Assignment K

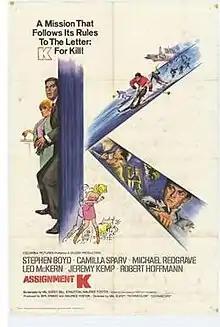

Assignment K (also known as Department K) is a 1968 British spy thriller film directed by Val Guest in Techniscope and starring Stephen Boyd, Camilla Sparv, Michael Redgrave, Leo McKern, Robert Hoffmann and Jeremy Kemp. It was written by Guest, Bill Strutton and Maurice Foster based on the 1964 novel "Department K" by Hartley Howard.